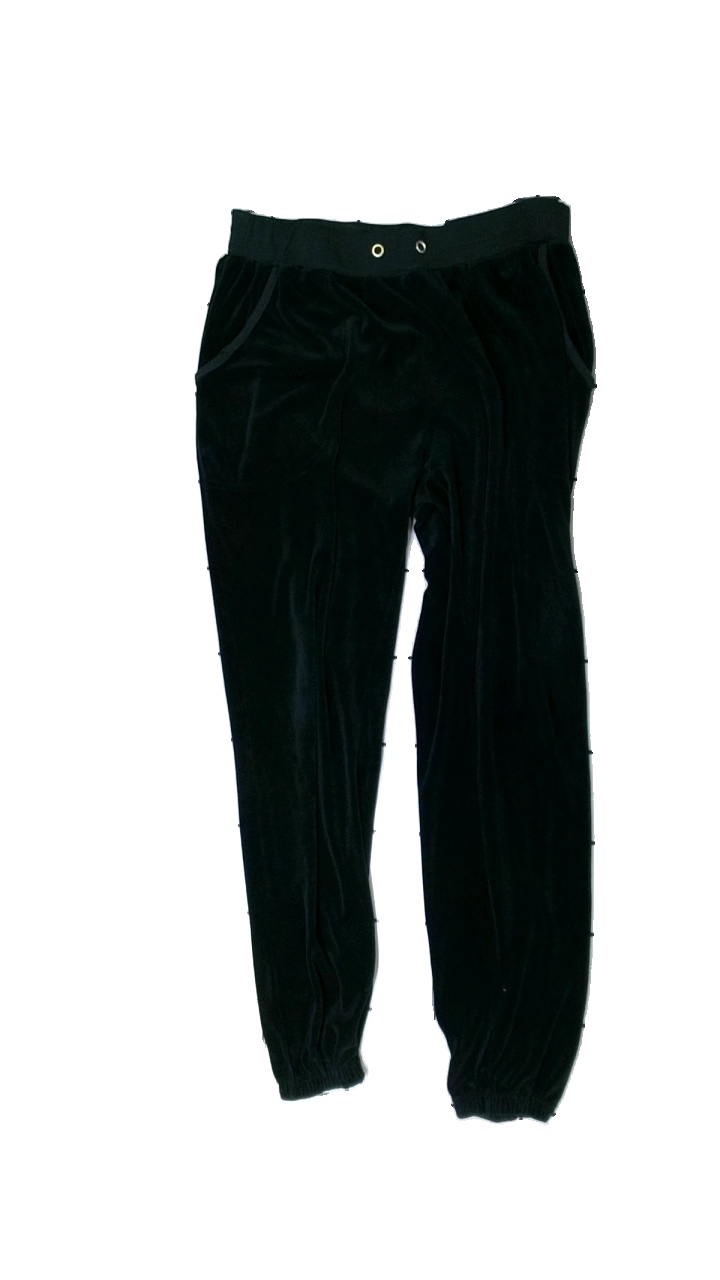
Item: Trousers (Ladies)
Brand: Soya/soyaconcept
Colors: Black
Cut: Regular
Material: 100% polyester
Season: All
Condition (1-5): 2
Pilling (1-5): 2
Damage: Torn seams
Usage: Recycle
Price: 100-150